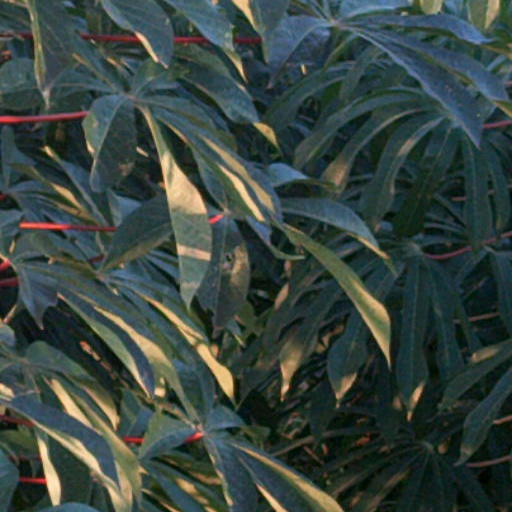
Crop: cassava